Jay Bennett

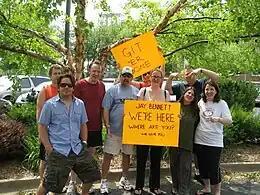
Sign from May 24, 2009, reading "Jay Bennett, we're here, where are you?".

On May 24, 2009, Bennett died unexpectedly in his sleep. On the weekend of his death, members of Titanic Love Affair and fellow bands and friends from its heyday had descended on Champaign-Urbana for a "Play or Pose Reunion" at which Bennett was expected to perform. When Bennett failed to show up for festivities, they posted a picture on the "Play or Pose" website, brandishing a placard reading "Jay Bennett, we're here, where are you? We love you."